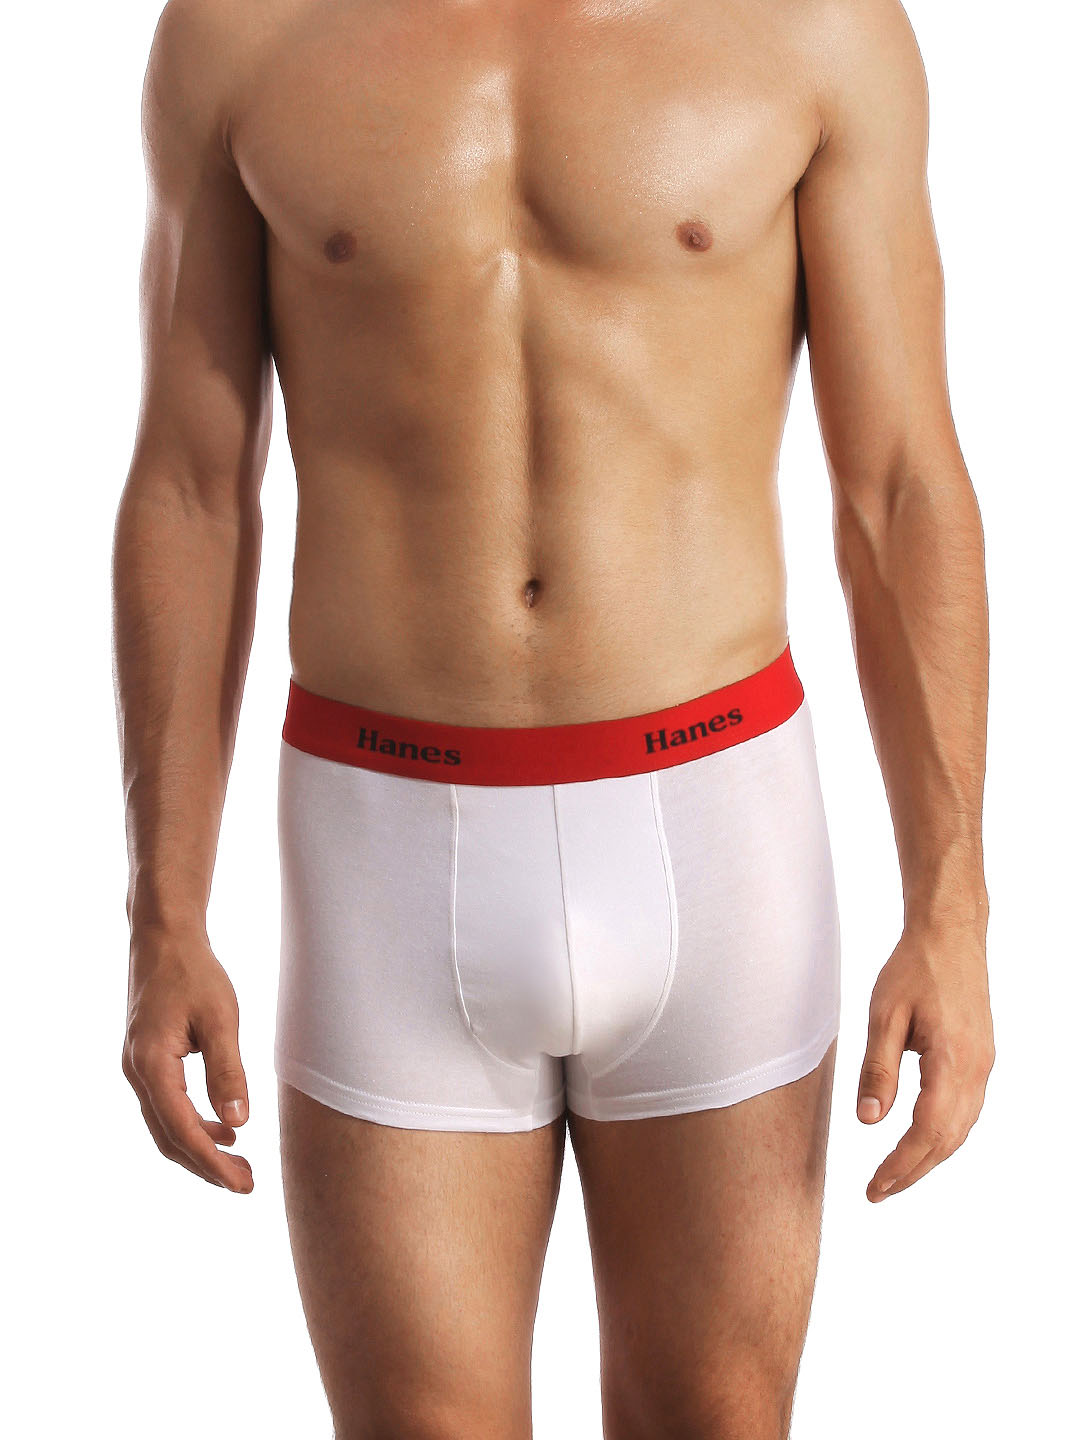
Hanes Men White Modern Duo Dry Cotton Stretch Trunks
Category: Apparel / Innerwear / Trunk
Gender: Men
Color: White
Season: Summer 2016
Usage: Casual